North Elmsall

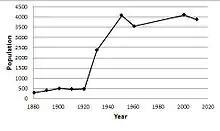
Population of North Elmsall, 1881 to 2011

Census data between 1881 and 1921 shows that there were no major changes in population in the parish, with the population steadily growing from 287 in 1881 to only 462 in 1921. However, over the next ten years, the population grew rapidly, with the 1931 census listing the population as 2,368. This could be attributed to the opening of the nearby Upton Colliery, which, at the time, provided jobs for many people, attractive more people to the area.